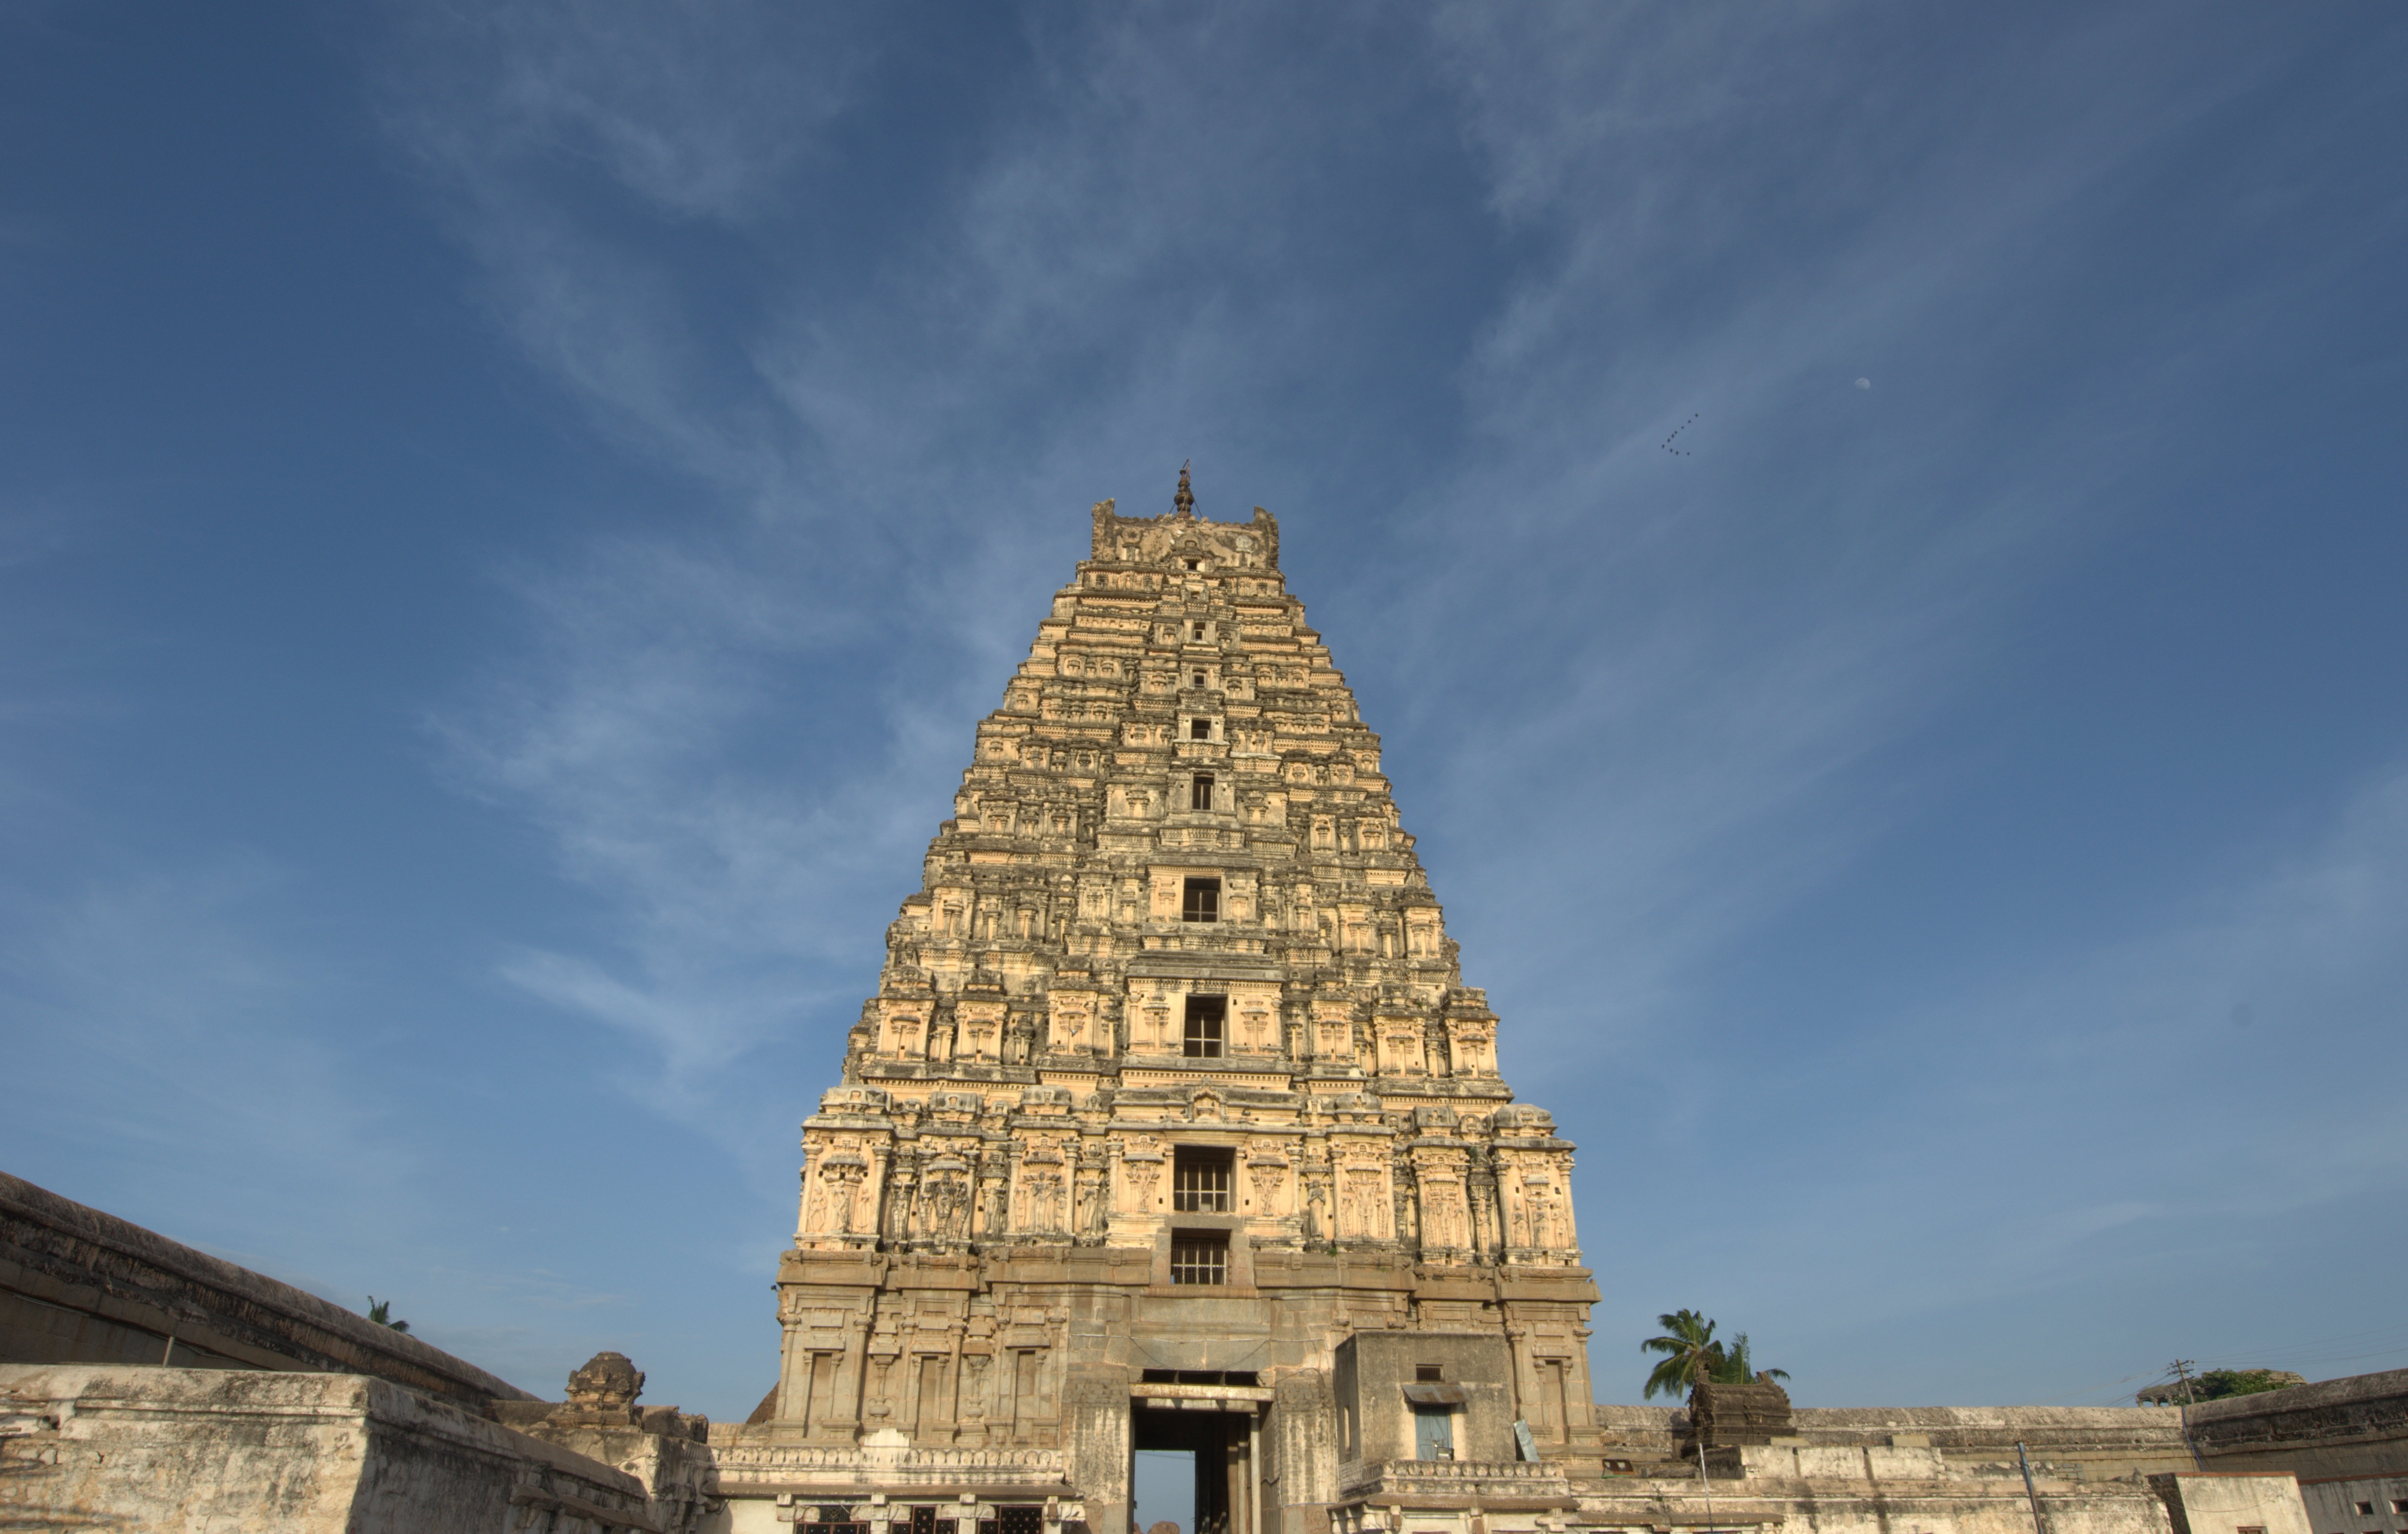
building, monument, travel, tower, landmark, place of worship, world heritage, temple, unesco, karnataka, archaeological site, unesco world heritage site, hindu temple, virupaksha, hampi, historic site, ancient history